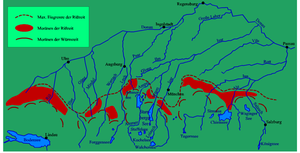
Bayerisches Alpenvorland
Bayerisches Alpenvorland med byer floder og søer, og istidsspor
Bayerisches Alpenvorland er betegnelsen for et område i den tyske delstat Bayern, der ligger mellem Donau og Alperne, med flade bakker der er moræneudløbere fra Alperne.